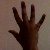
The image shows a hand gesture representing the number 5 in Indian Sign Language.